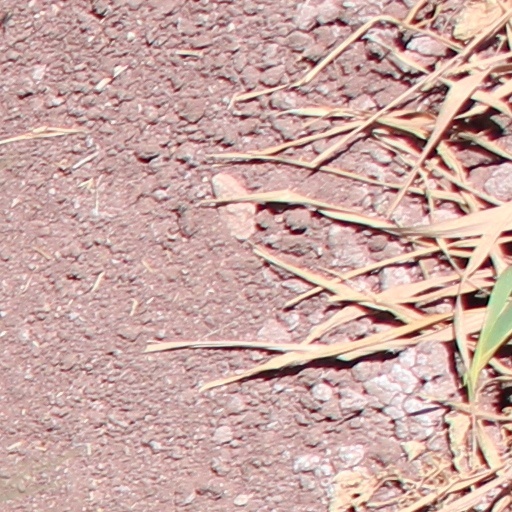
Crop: wheat